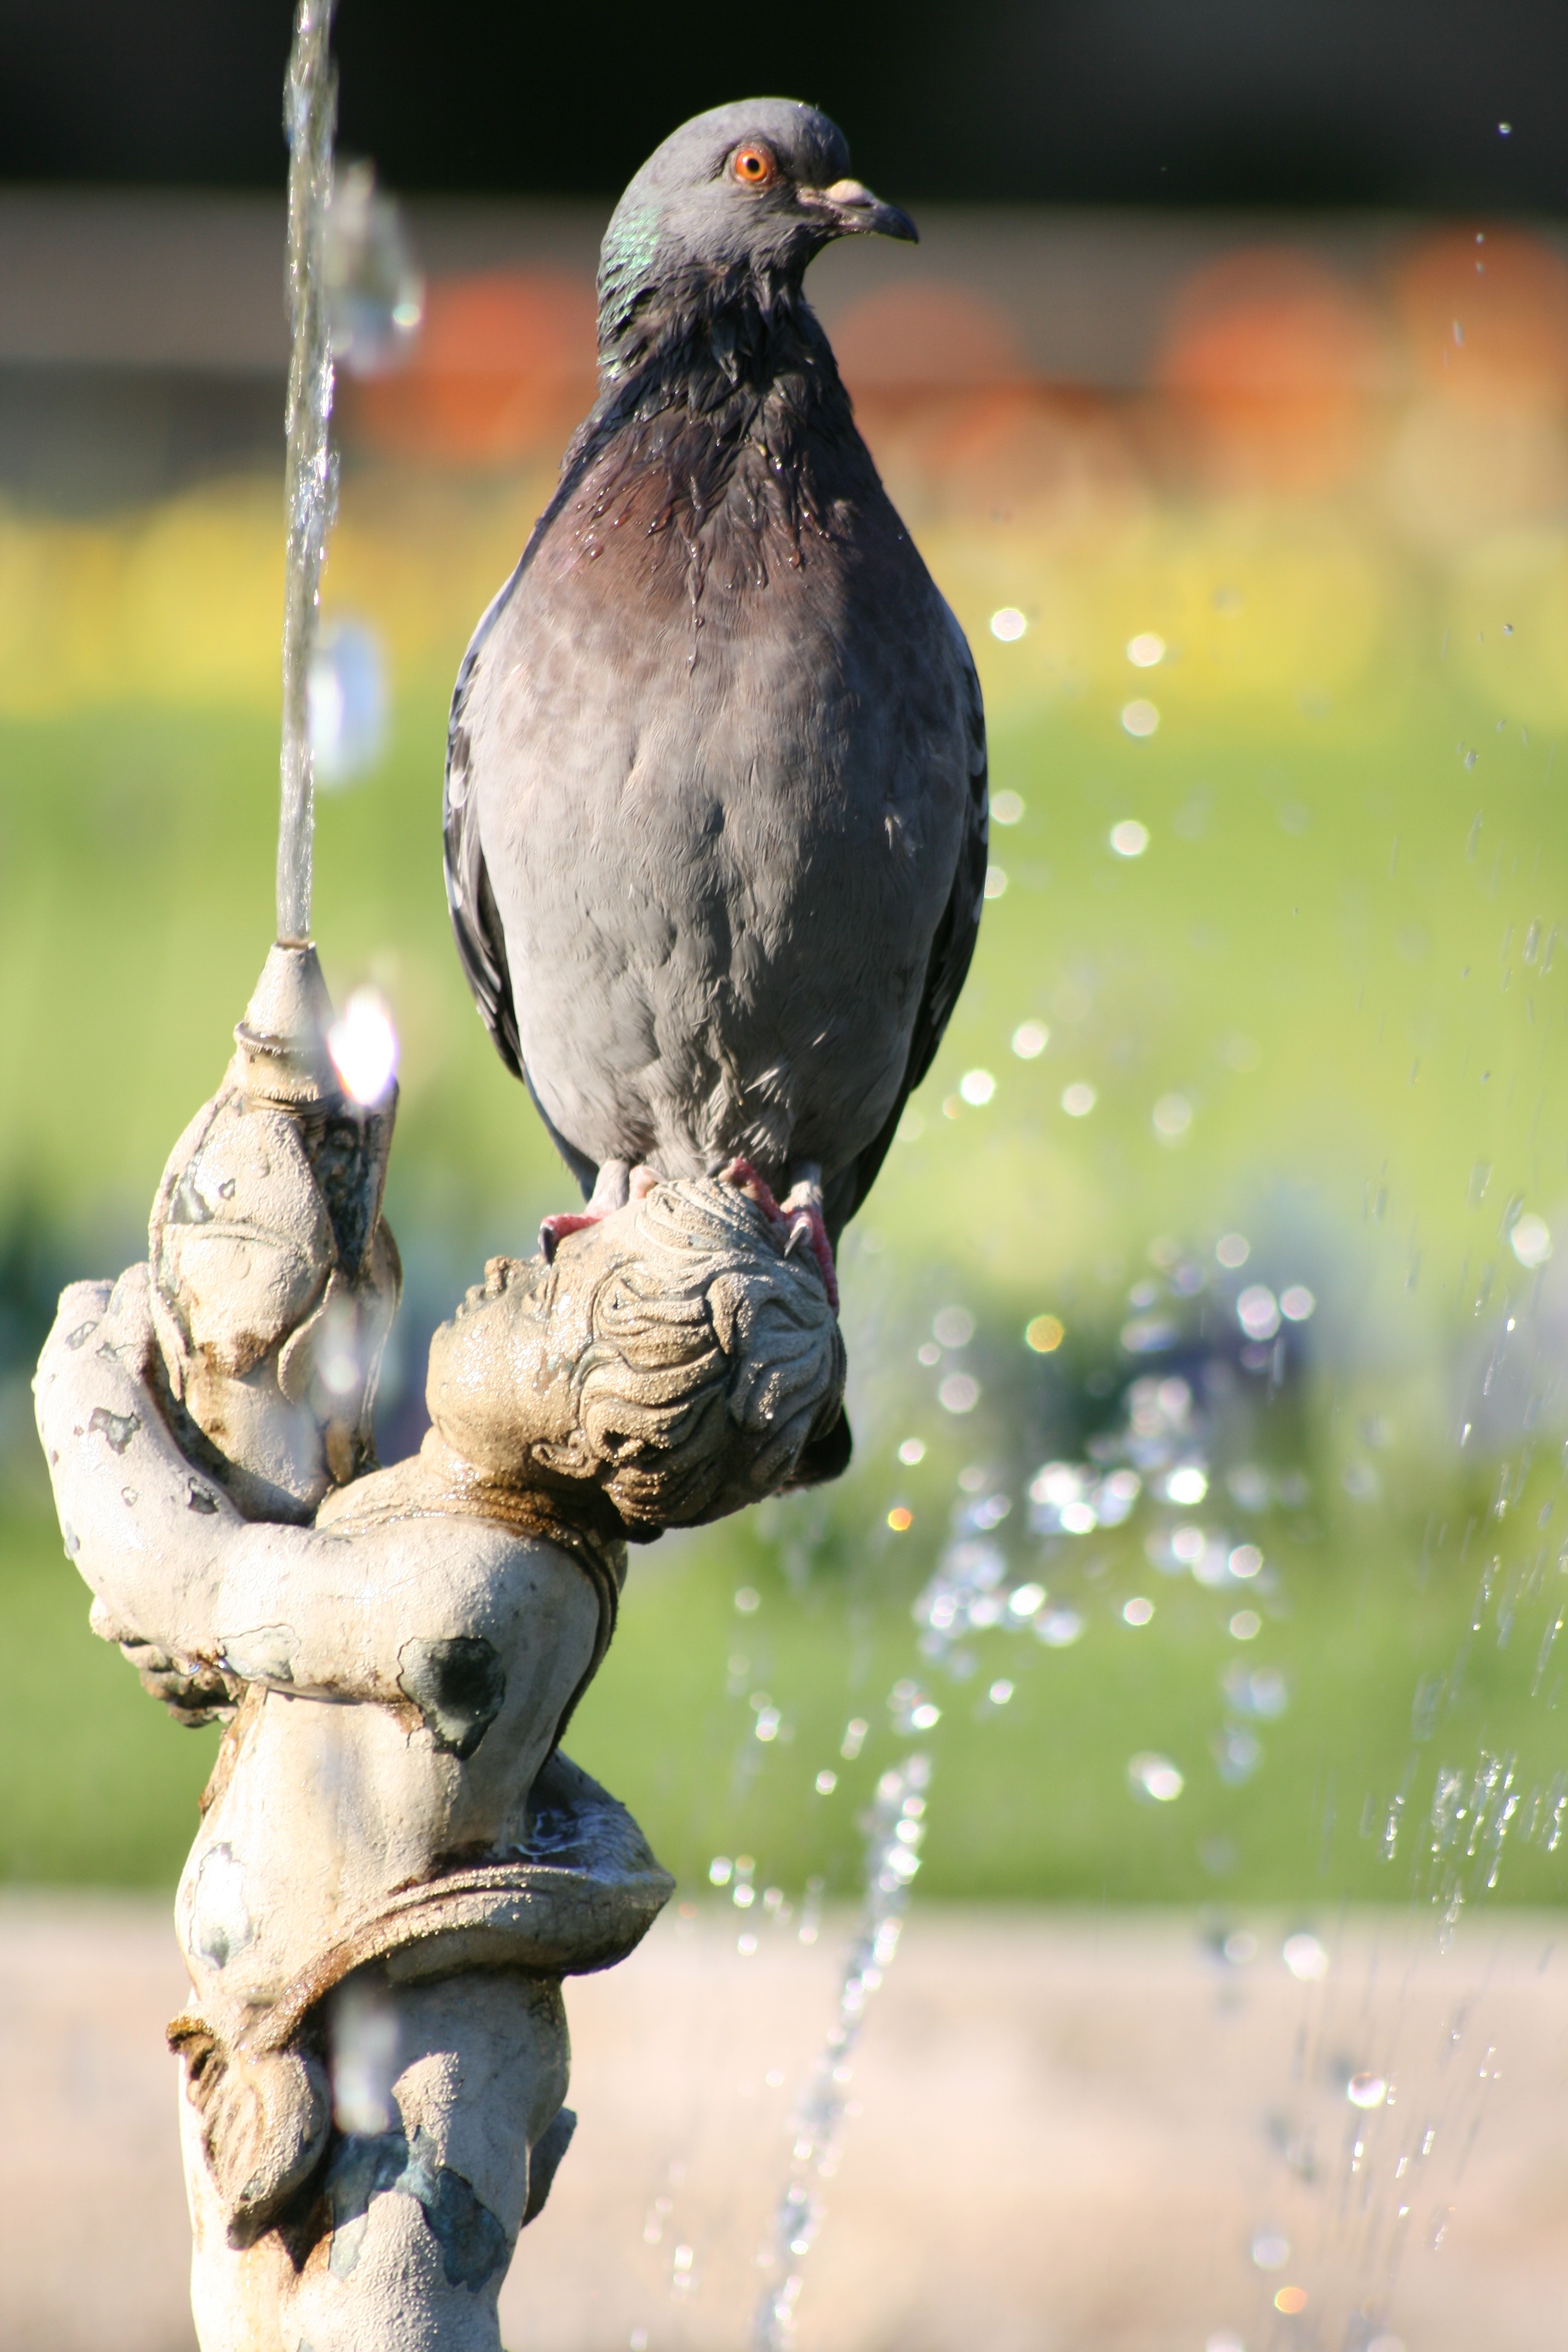
bird, animal, wildlife, beak, park, fauna, pigeon, vertebrate, fountain, perching bird, pigeons and doves